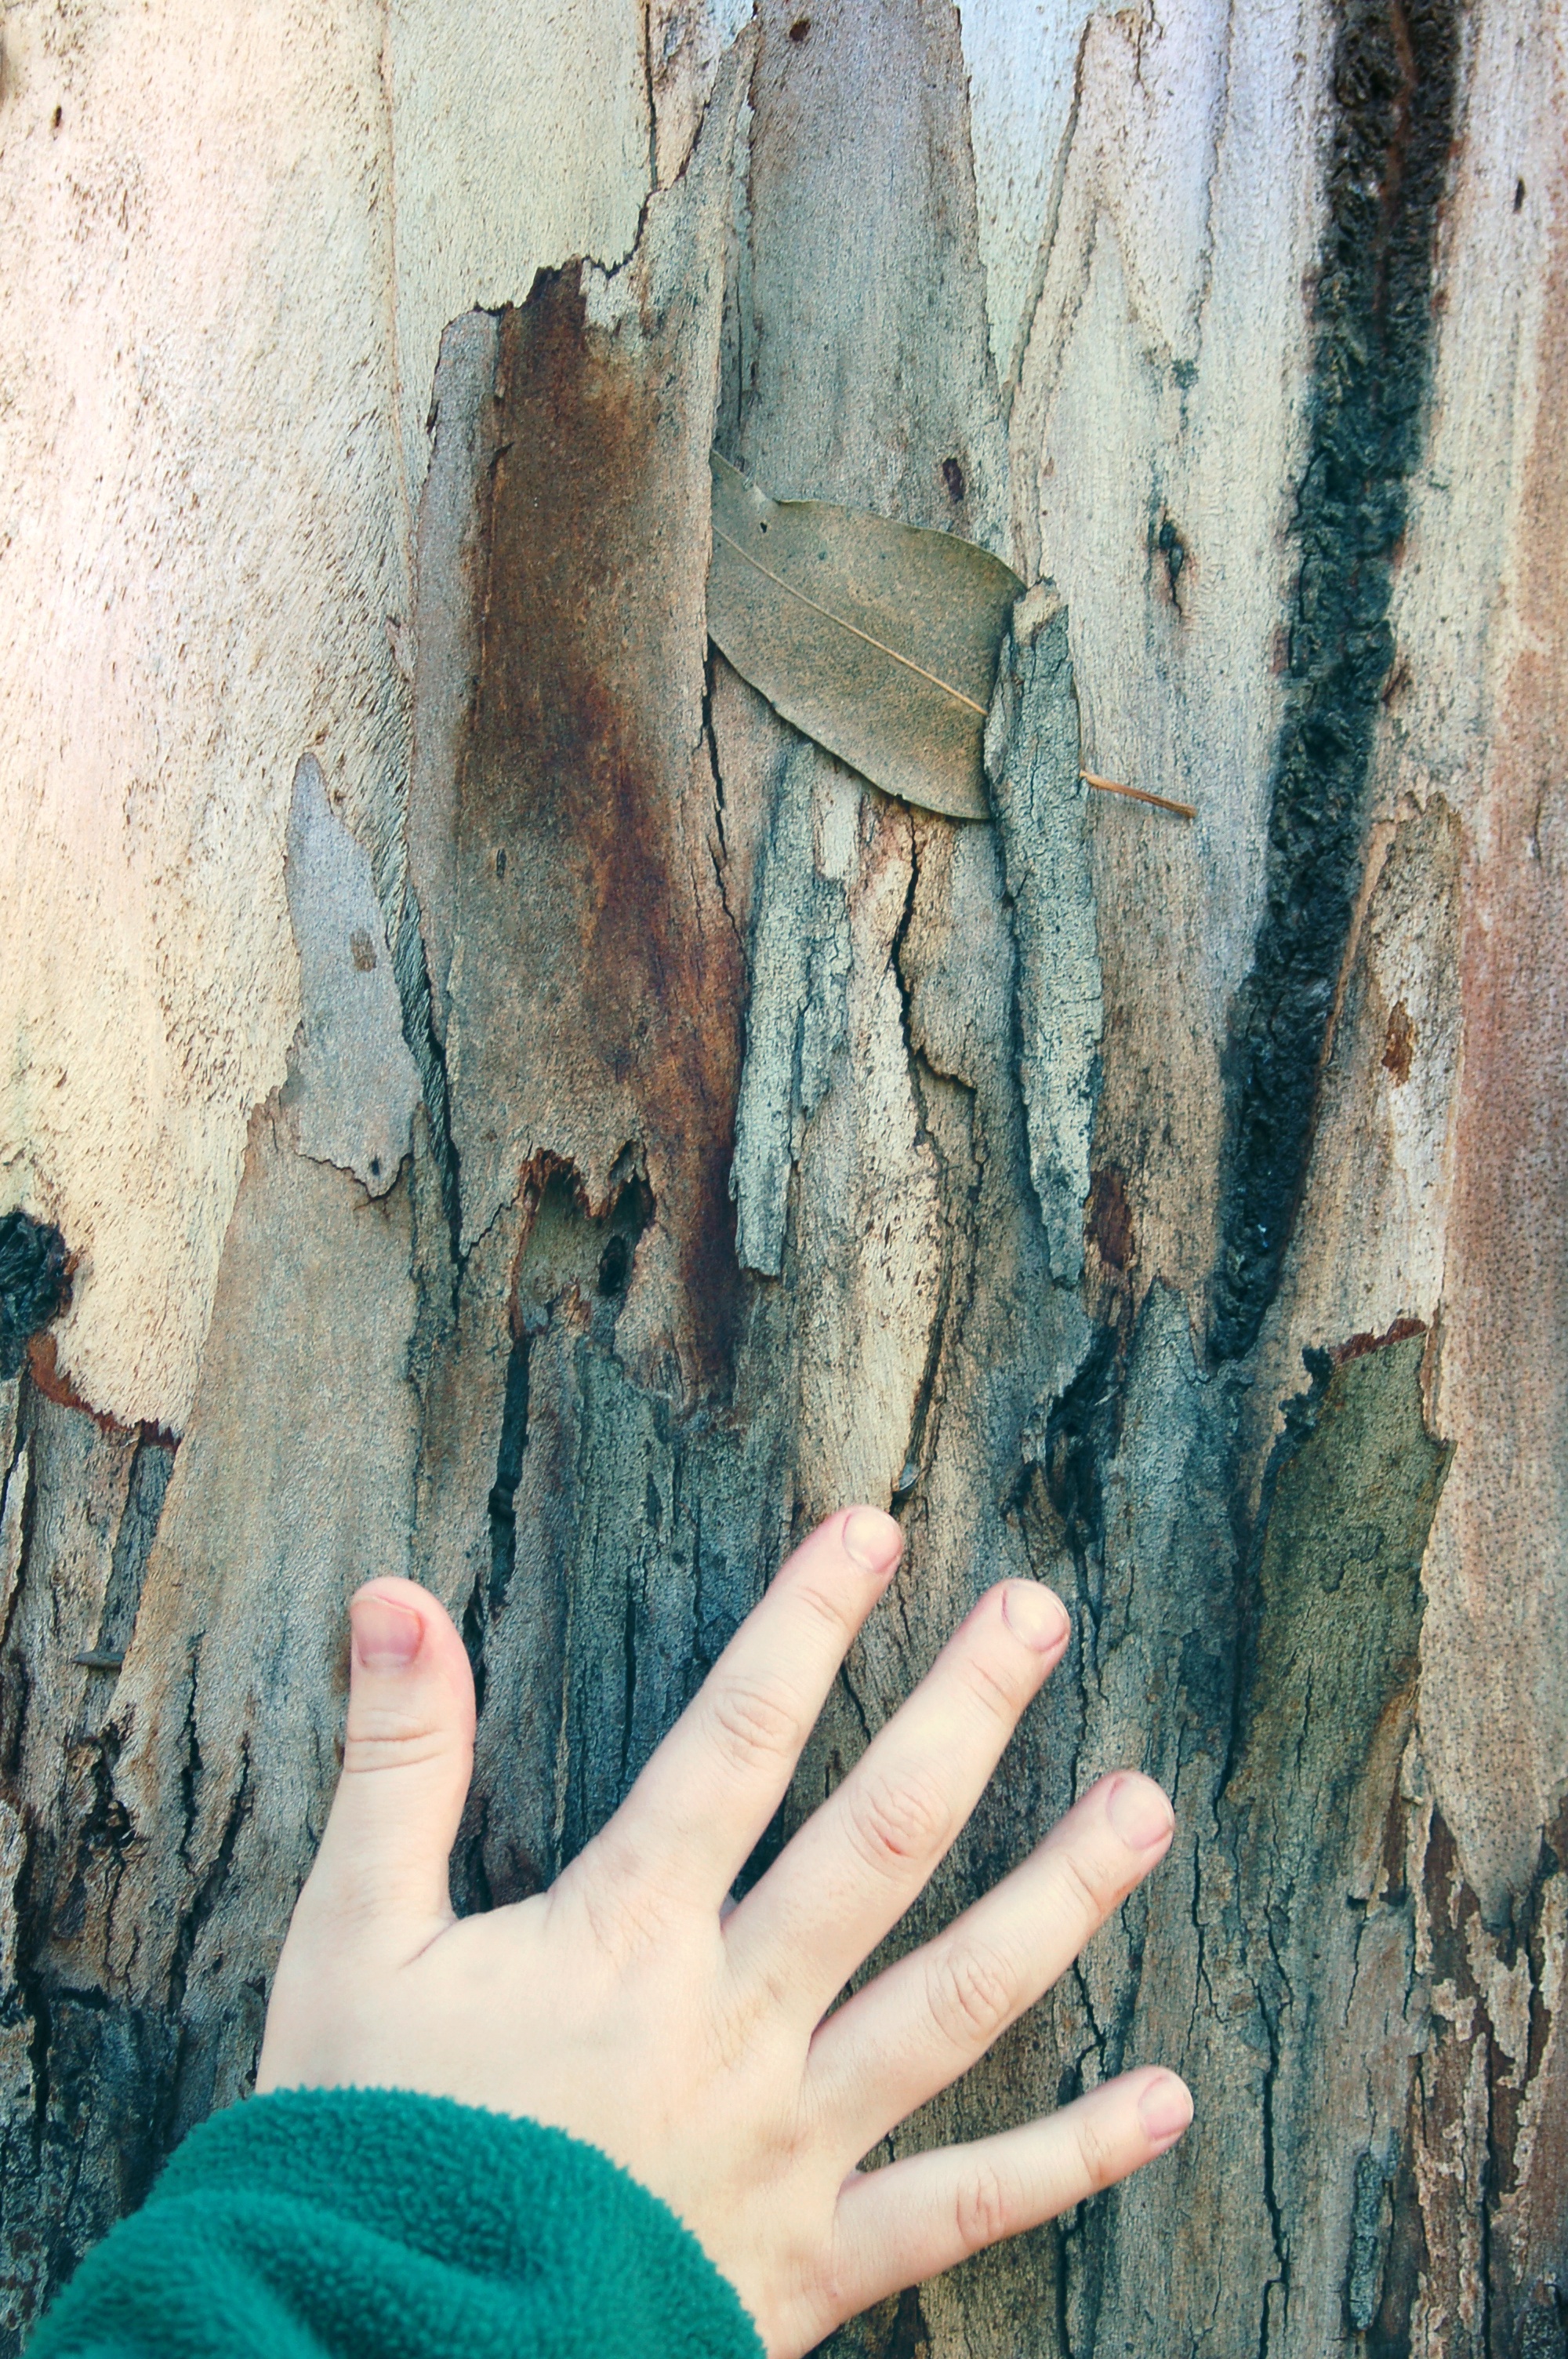
hand, tree, nature, play, kid, wall, love, spring, green, color, park, blue, together, painting, outdoors, children, happiness, relationship